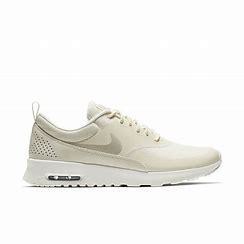
Brand: Nike
Model: Air Max Thea